Portuguese Civil War of 1245–1247

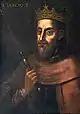
Sancho II of Portugal

Despite the efforts of papal legate John of Abbeville to mediate the tensions between the nobility and the church, they remained, and Sancho II continued focusing on his military campaigns rather than the growing internal conflicts.